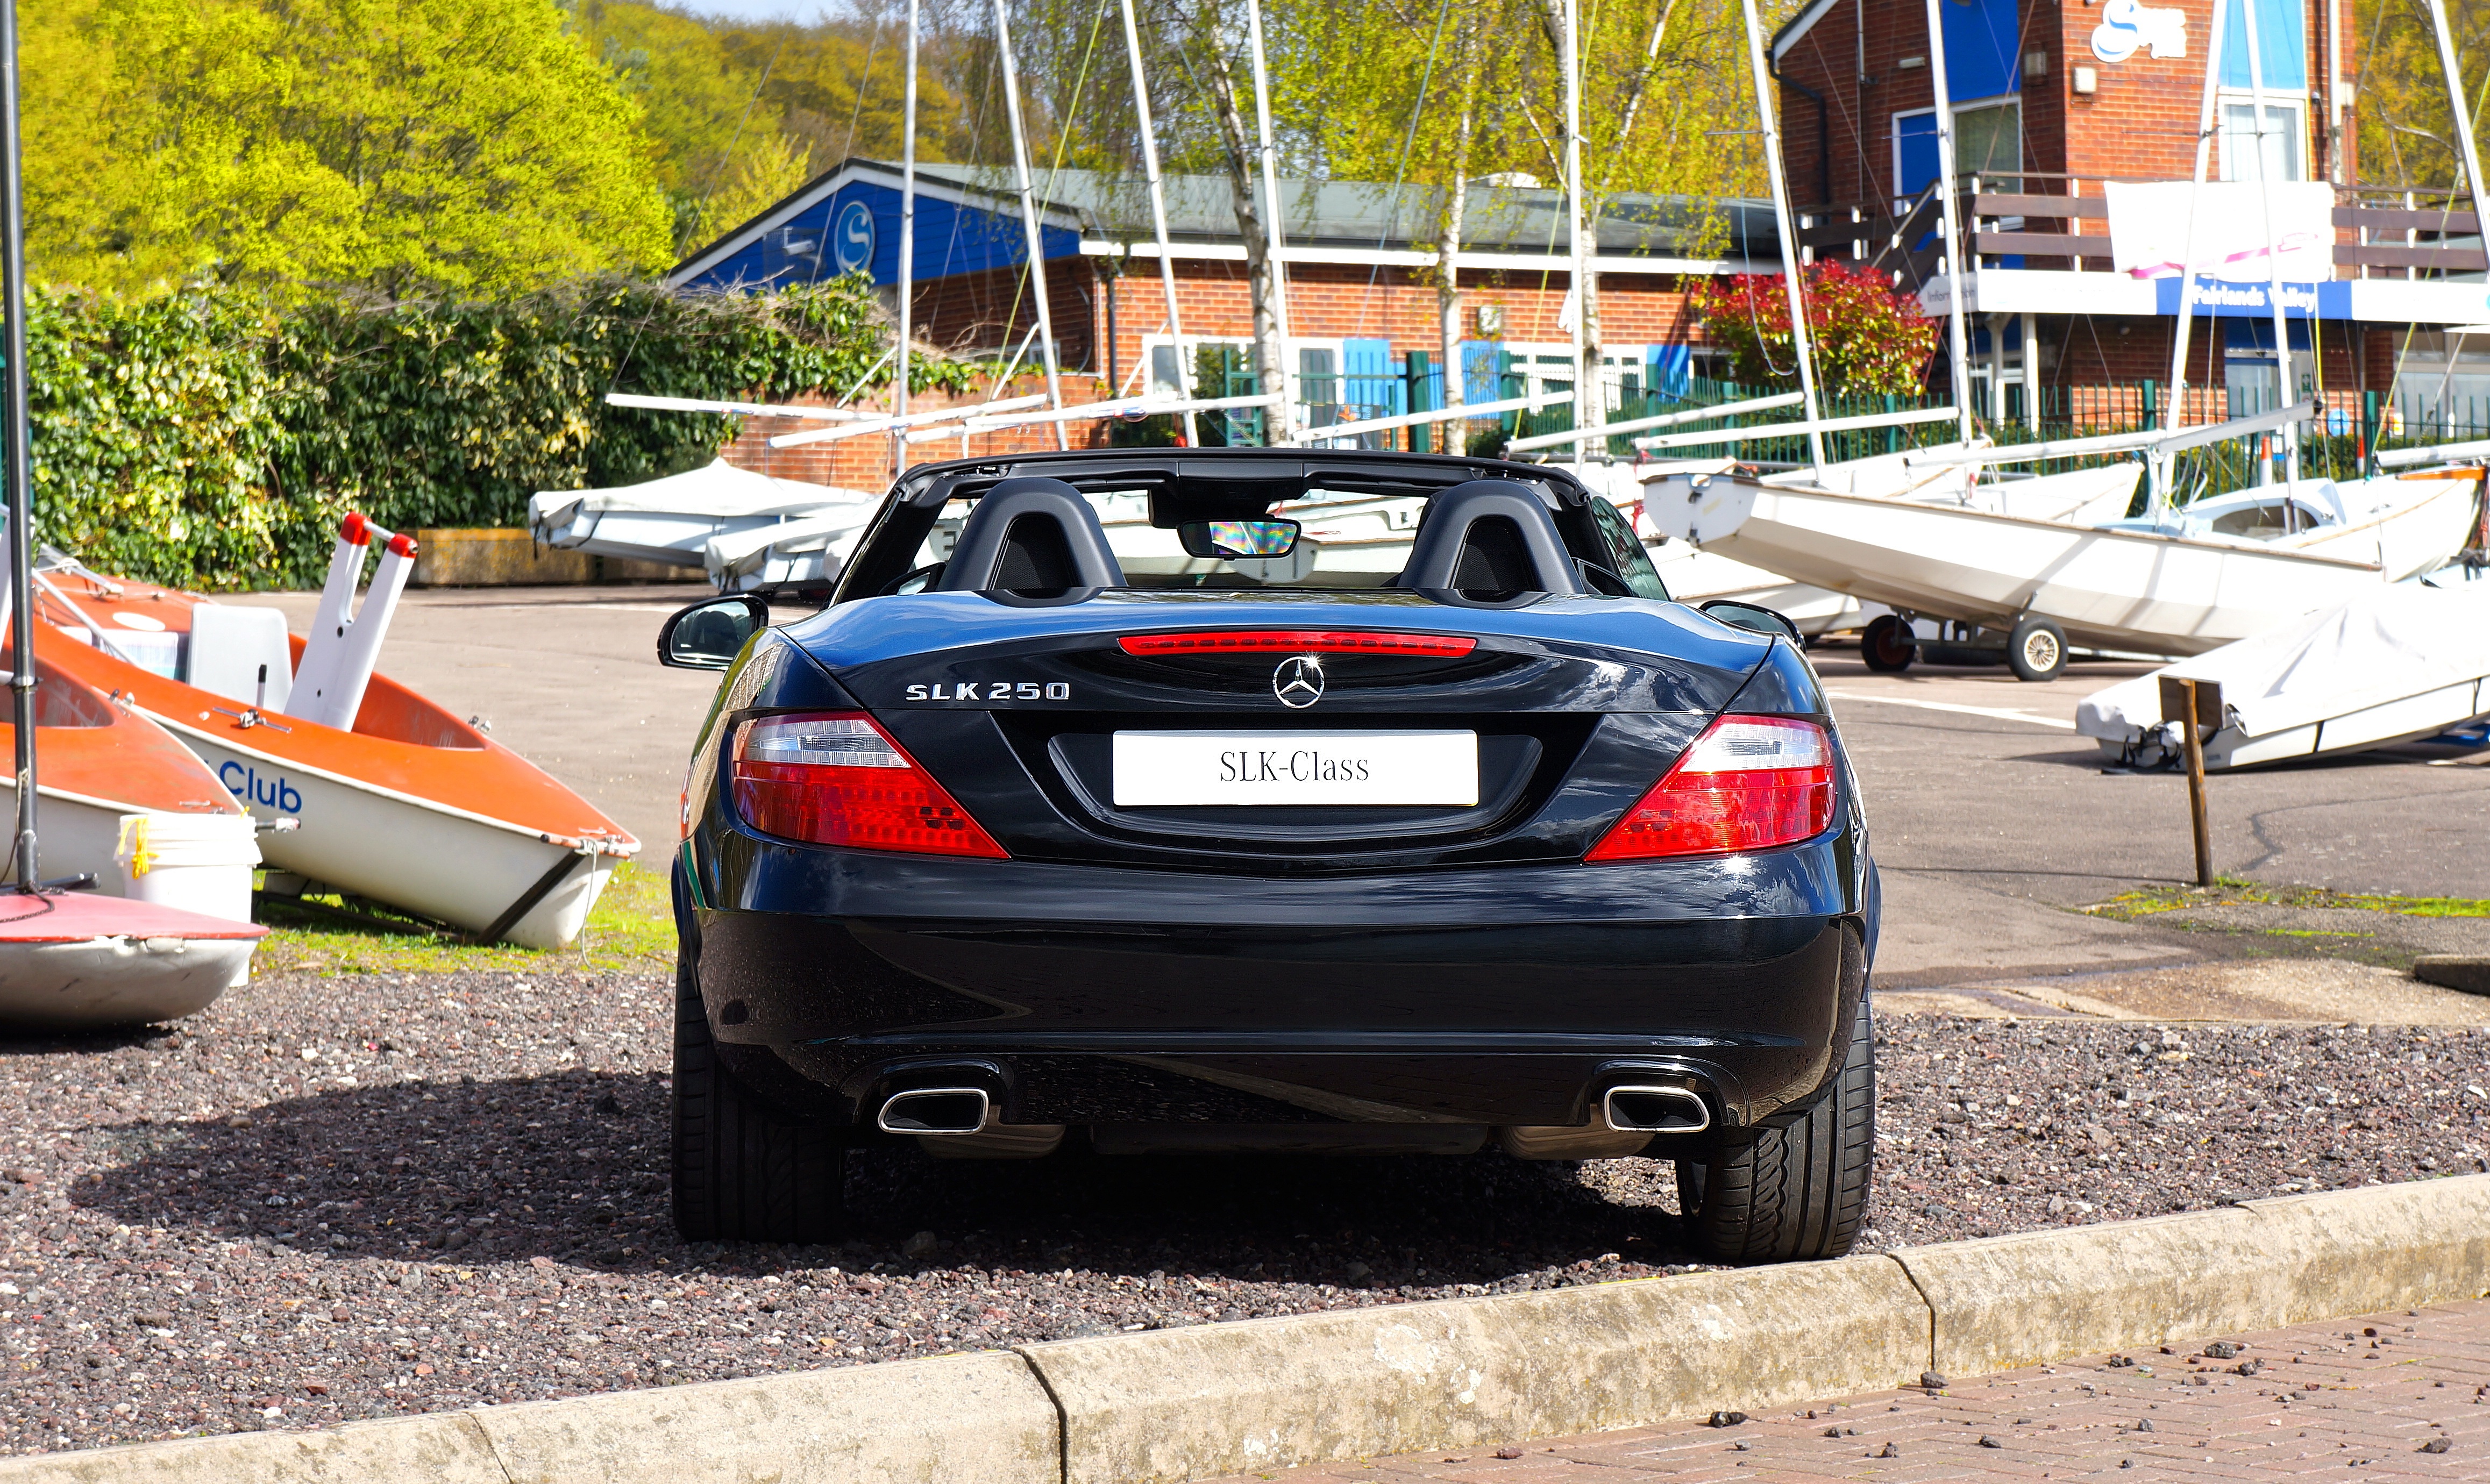
sky, road, car, wheel, automobile, lake, transportation, transport, vehicle, auto, modern, automotive, sports car, outdoors, supercar, luxury, design, motor, sedan, mercedes, convertible, coupe, mercedes benz, benz, slk, car on road, land vehicle, automobile make, automotive exterior, automotive design, luxury vehicle, performance car, executive car, sports sedan, personal luxury car, mercedes benz slk class